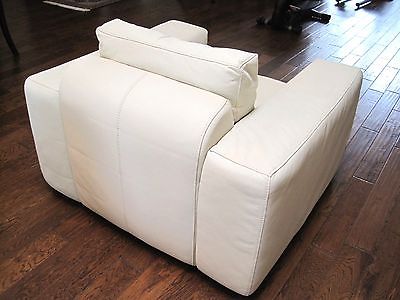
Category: chair